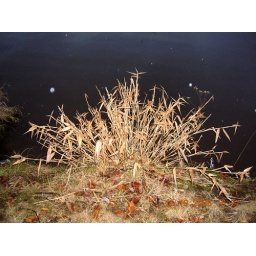
grass brown against water